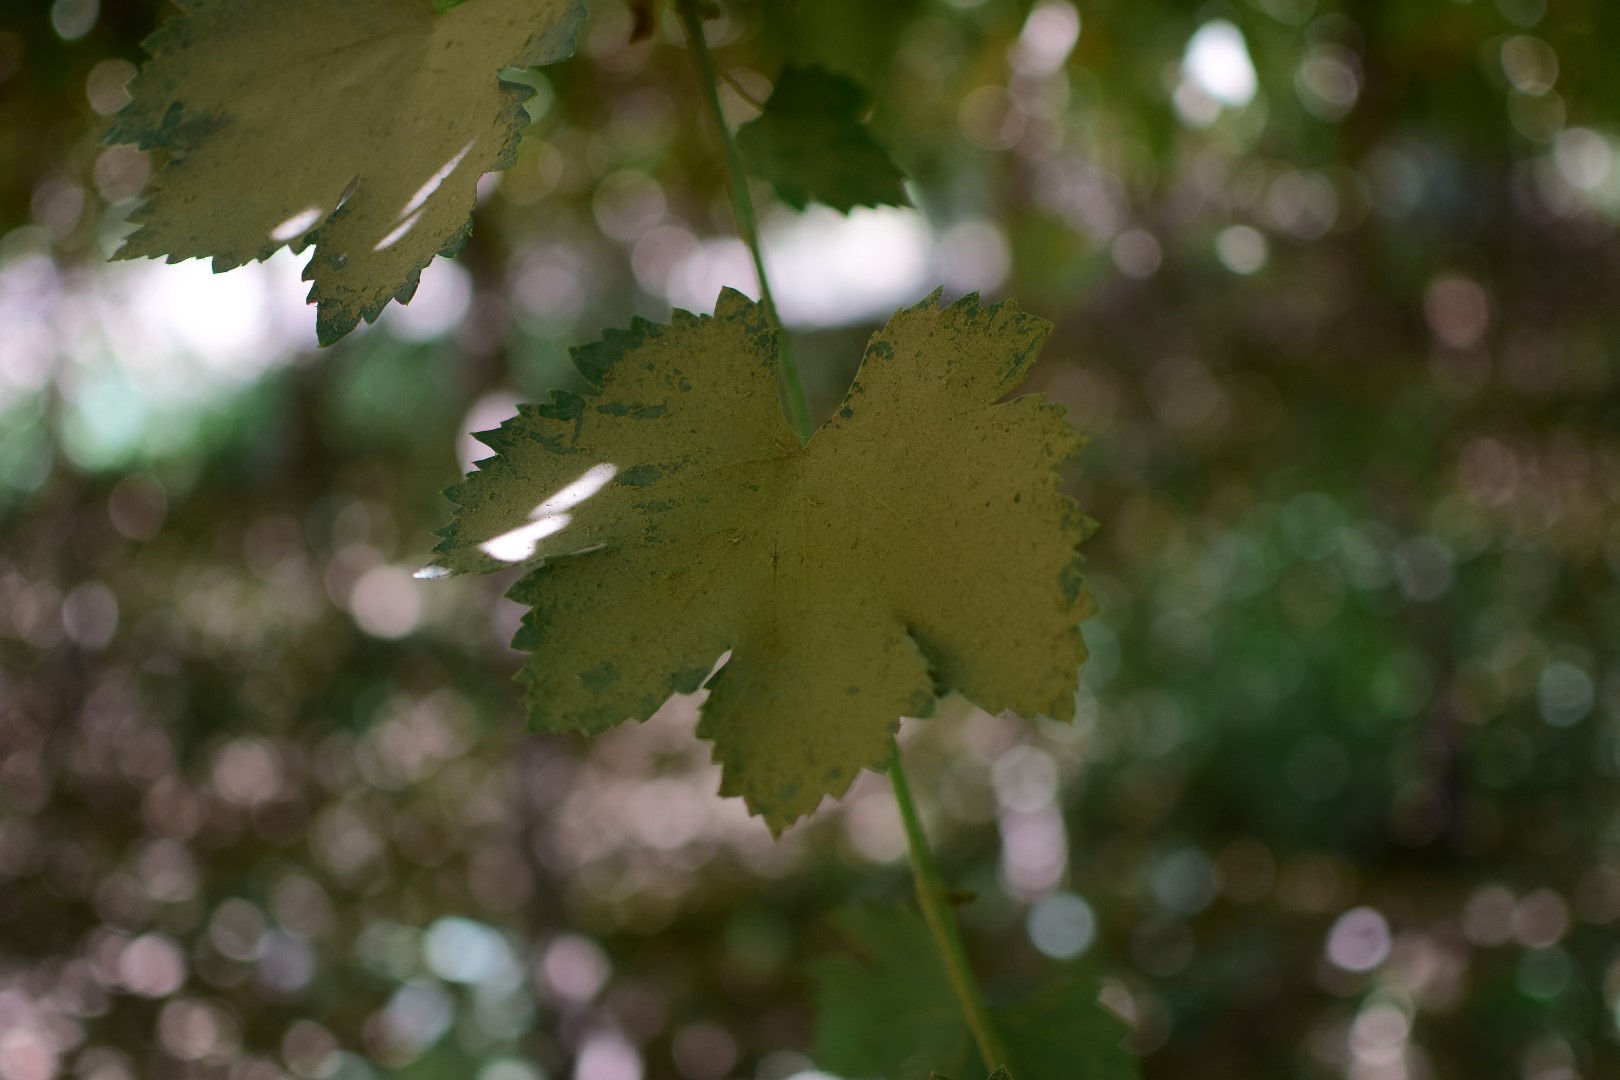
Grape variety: Halawani